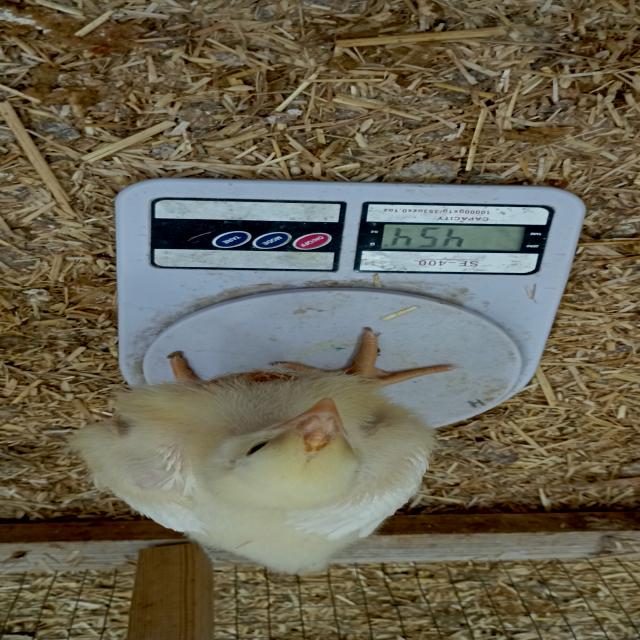
Weight: 454 g